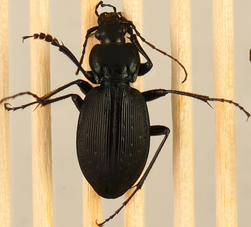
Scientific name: Carabus goryi
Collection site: Great Smoky Mountains National Park NEON (GRSM), plot GRSM_022